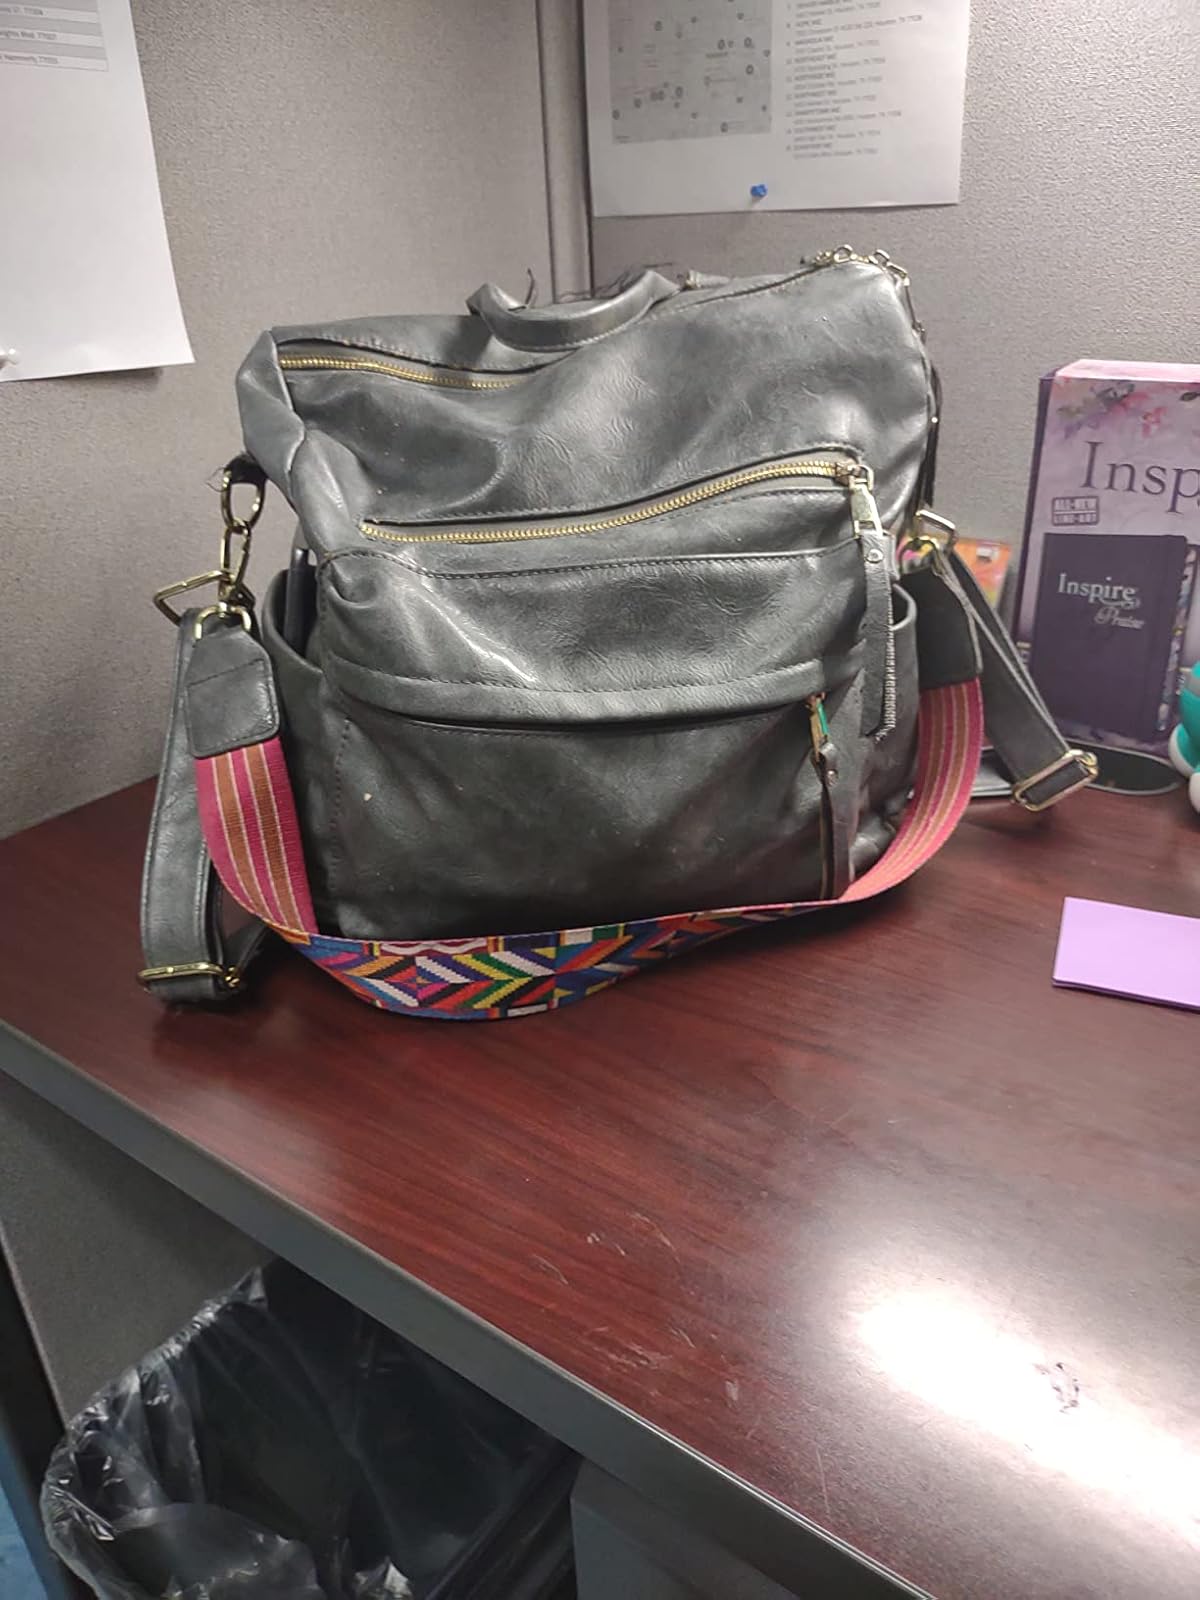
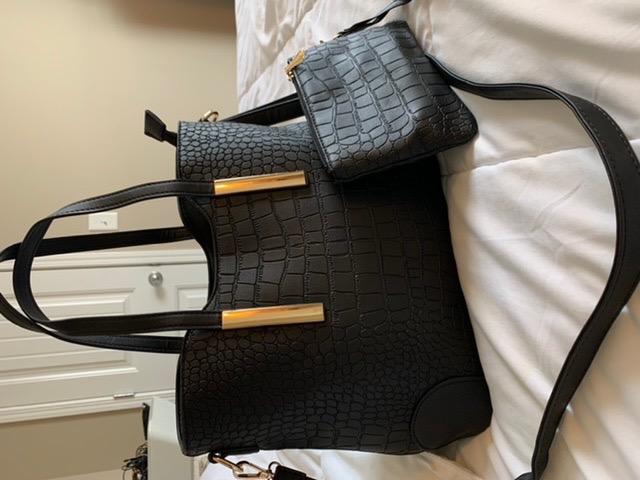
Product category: accessories_handbag
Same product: no